Nationalist Front of Mexico

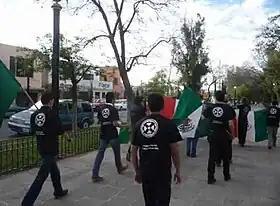
Supporters of the Nationalist Front of Mexico and other protesters in Mexico City, 2010.

Members have also held protests in various Mexican cities to protest the Central American migrant caravans. In 2016, a Nationalist Front spokesman called on the Mexican government to stop issuing transit documents to Haitian migrants due to human rights and security concerns.